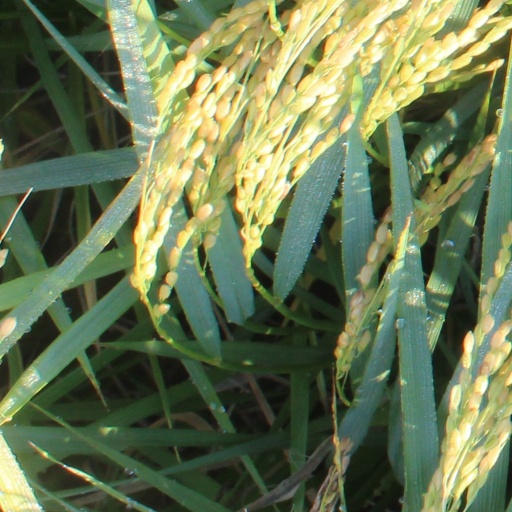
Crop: rice